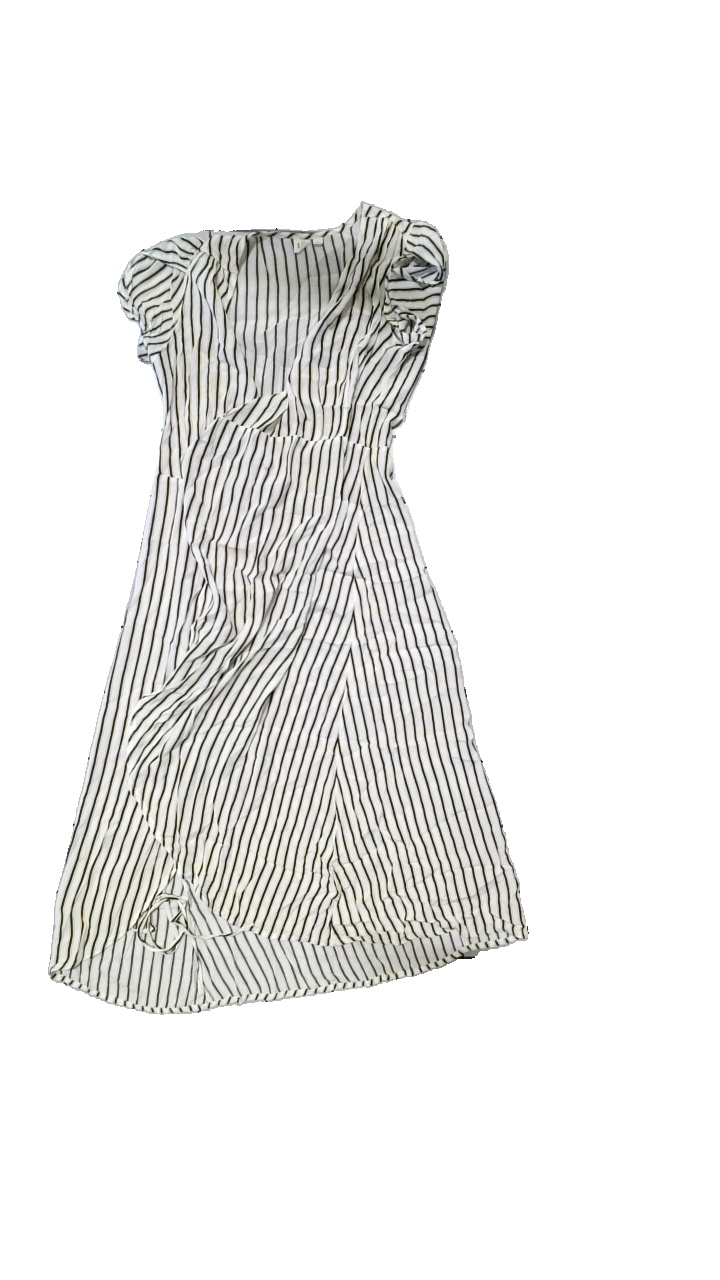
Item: Dress (Ladies)
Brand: Gap
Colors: White, Blue, Multicolor
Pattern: Striped
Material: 100% Viscose
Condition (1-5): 4
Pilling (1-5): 4
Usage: Reuse
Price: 50-100